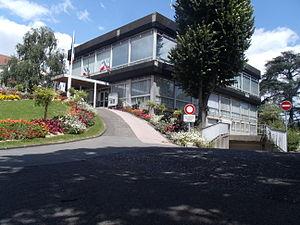
Mairie de Saint-Brice-sous-Forêt